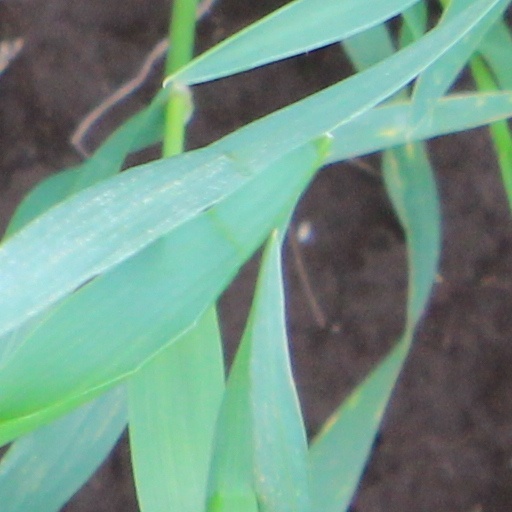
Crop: wheat